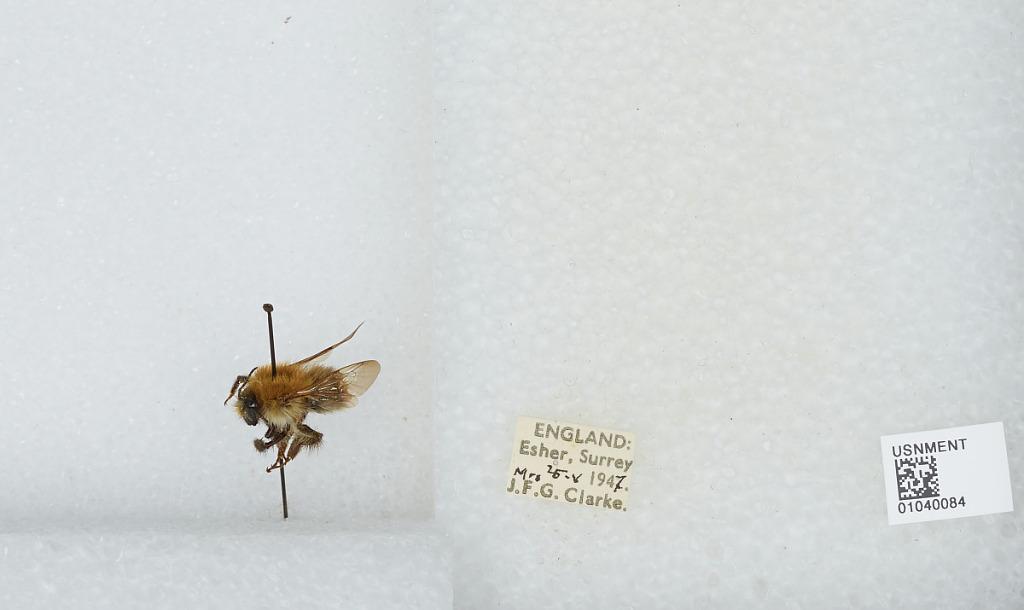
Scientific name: Bombus (Thoracobombus) pascuorum (Scopoli)
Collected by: J. Clarke
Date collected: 1947-5-25
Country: United Kingdom
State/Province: England
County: Surrey
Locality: Esher
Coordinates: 51.3691, -0.365